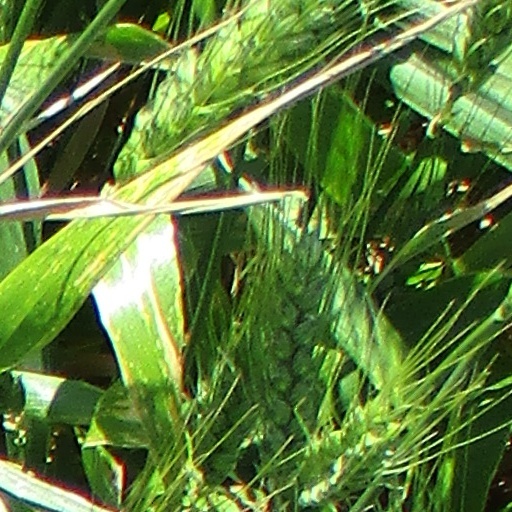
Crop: wheat